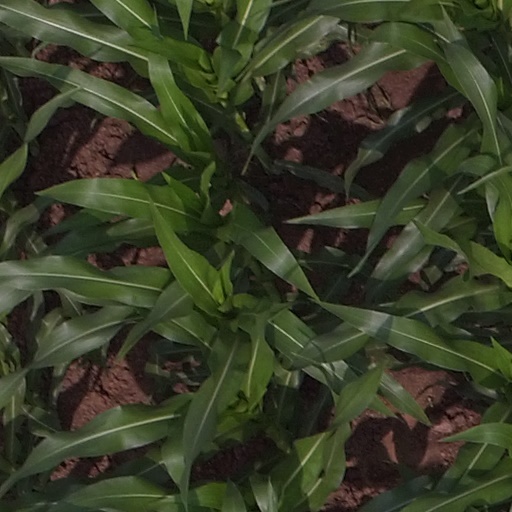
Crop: maize; corn